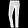
Label: Trouser